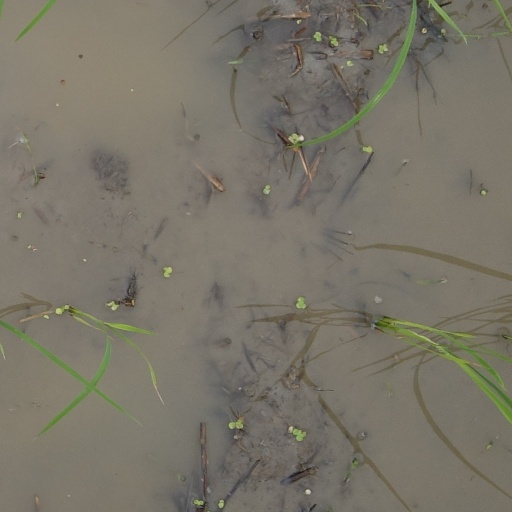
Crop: rice